Groß Ellershausen

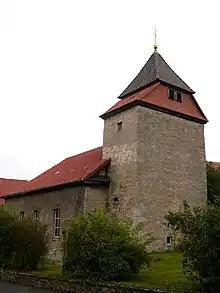
St. Martin's Church in Groß Ellershausen, the steeple was built in the 10th or 11th century.

As long ago as the early Neolithic, the present area of the village held settlements, as witnessed by the large number of LBK findings.